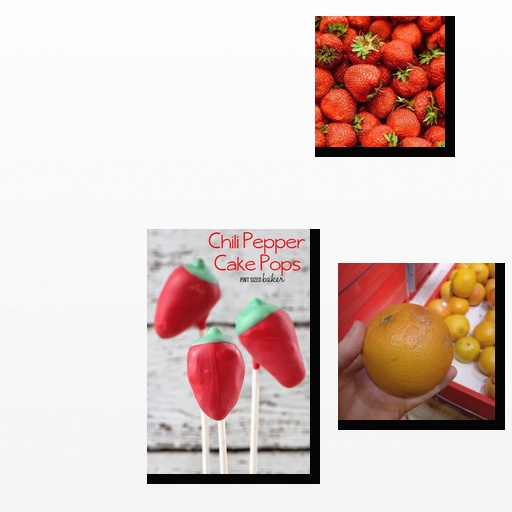
Food items: red_grapefruit, strawberry, chili_pepper